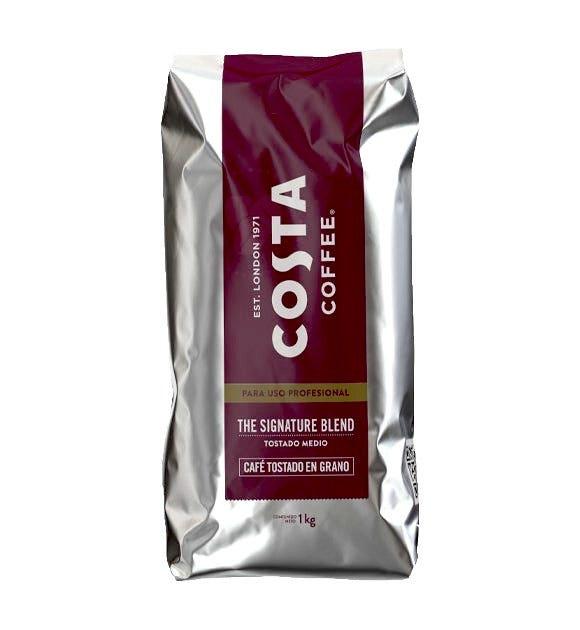
A Café Cosata Mocha Italia whole bean coffe in a 1-kilograms aliminum bag